Tent

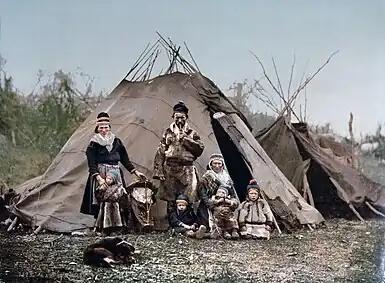
A Sami family in front of goahti. Photo was taken around 1900 in northern Scandinavia.

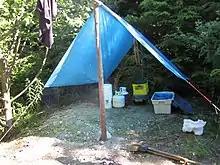
A simple tarp tent

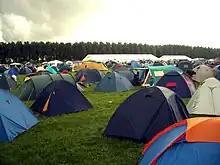
A variety of dome tents. Small dome and tunnel tents are the most popular tents amongst travellers due to their light weight and quick/easy placement

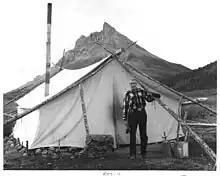
Junjik Valley man and wall tent. Picture from the U.S. Fish and Wildlife Service, July 1973

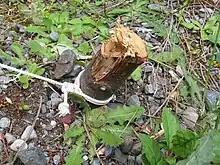
A wooden stake supporting a tent.

Single skin (USA: single wall): Only one waterproof layer of fabric is used, comprising at least roof and walls. To minimize condensation on the inside of the tent, some expedition tents use waterproof/breathable fabrics.